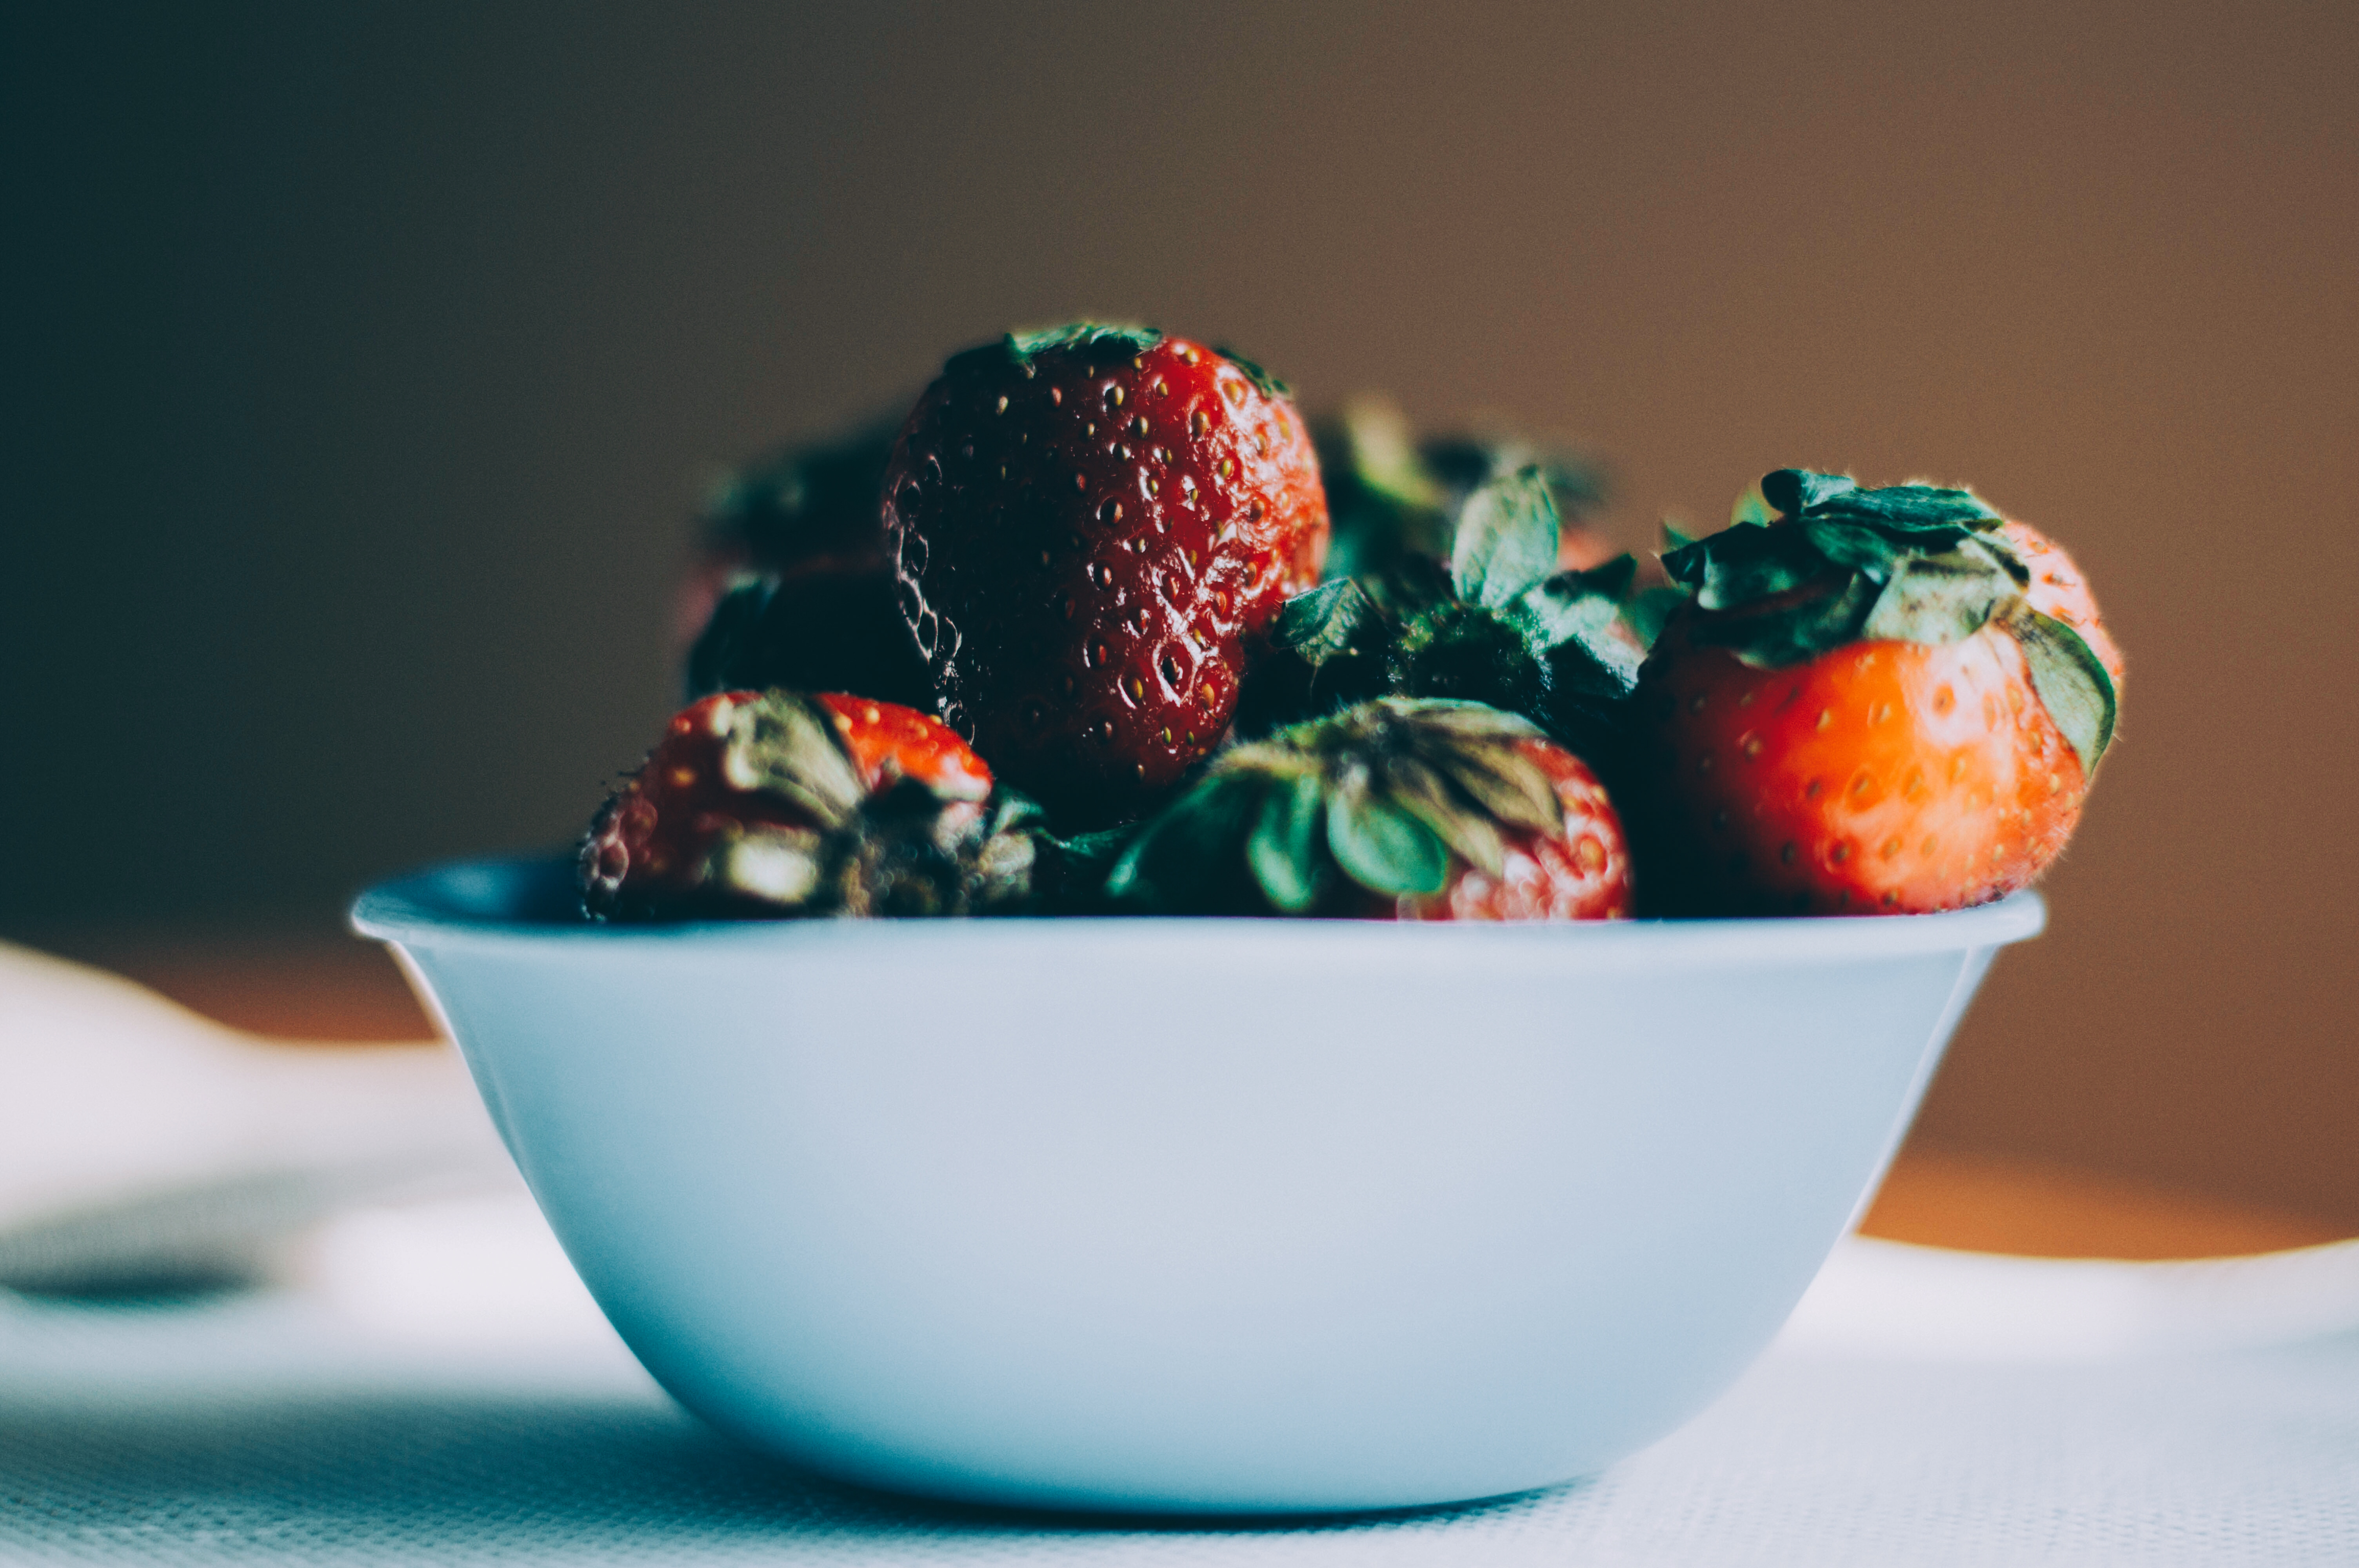
plant, fruit, flower, food, produce, blue, dessert